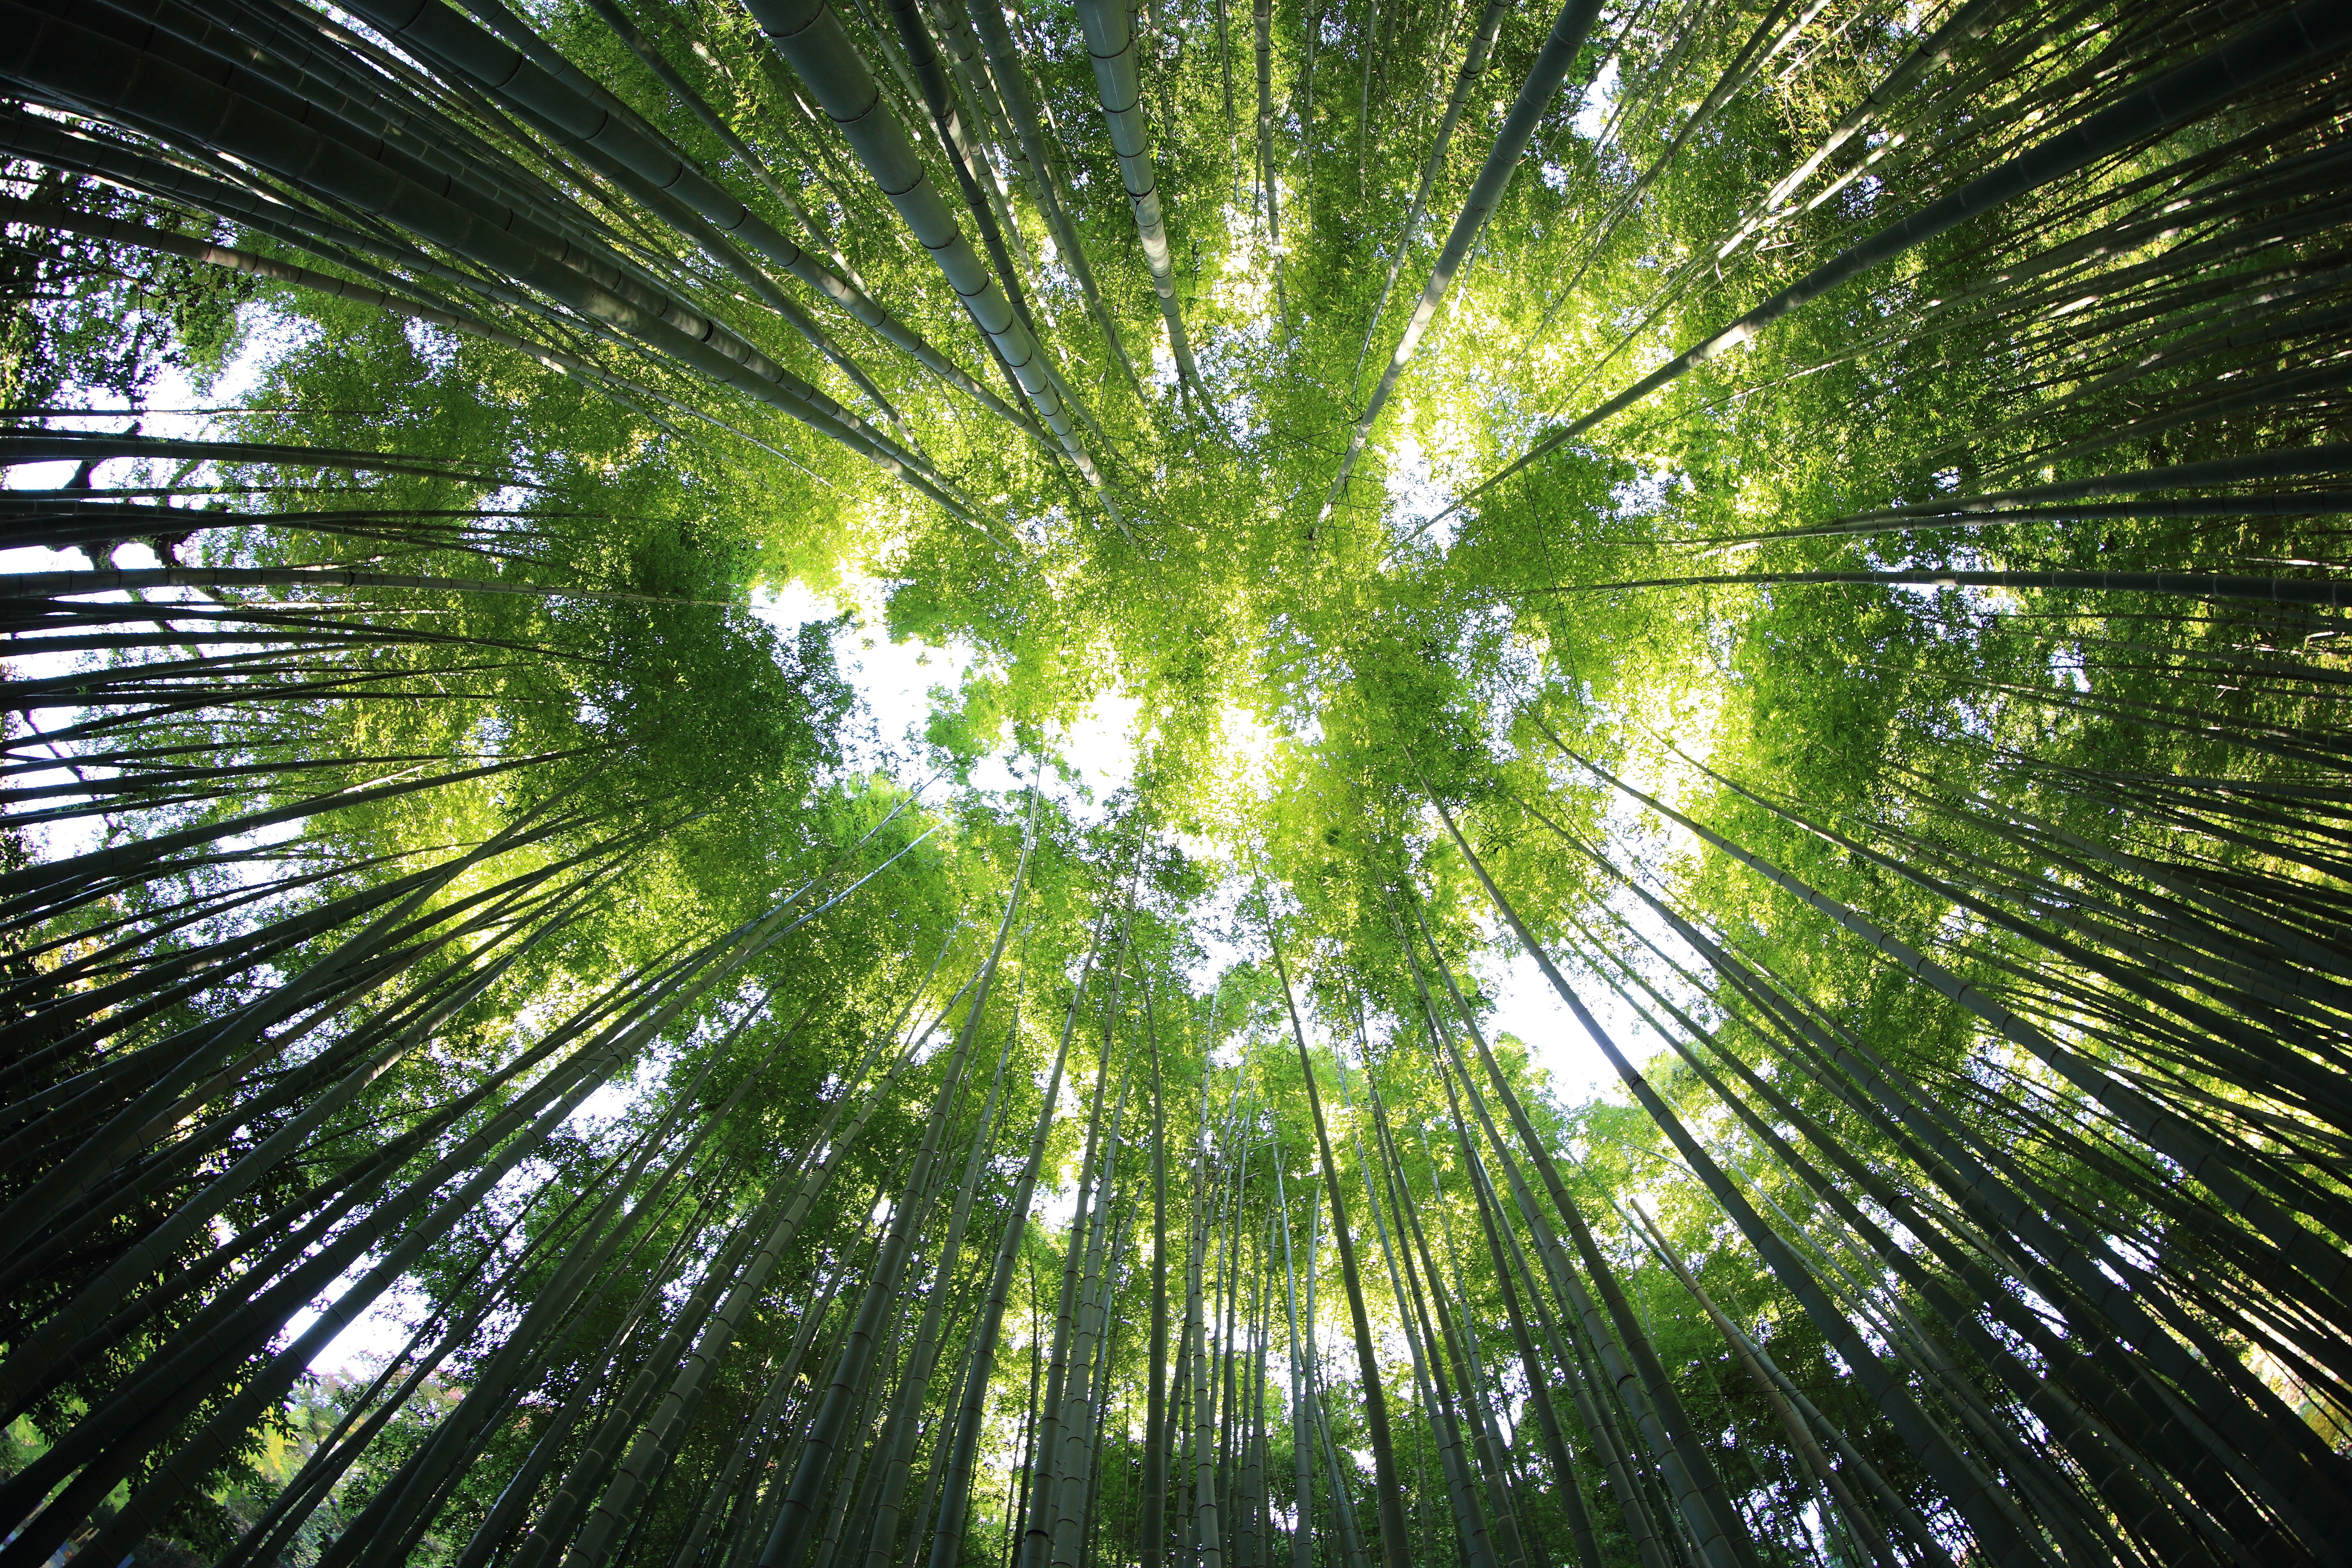
tree, forest, branch, light, plant, sky, sunlight, leaf, flower, green, reflection, jungle, botany, bamboo, woody plant, arecales, palm family